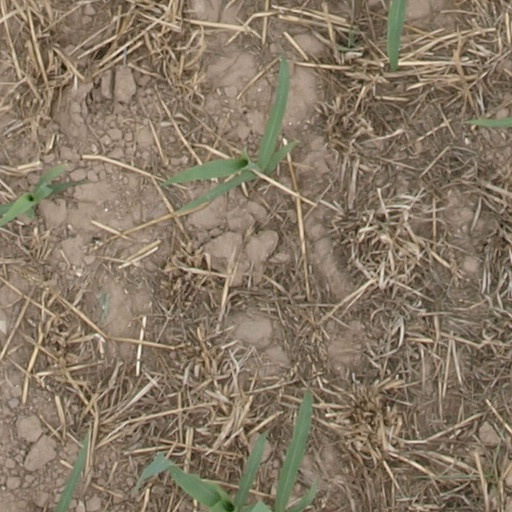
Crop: maize; corn